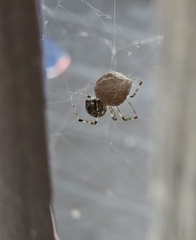
Species: Parasteatoda_tepidariorum